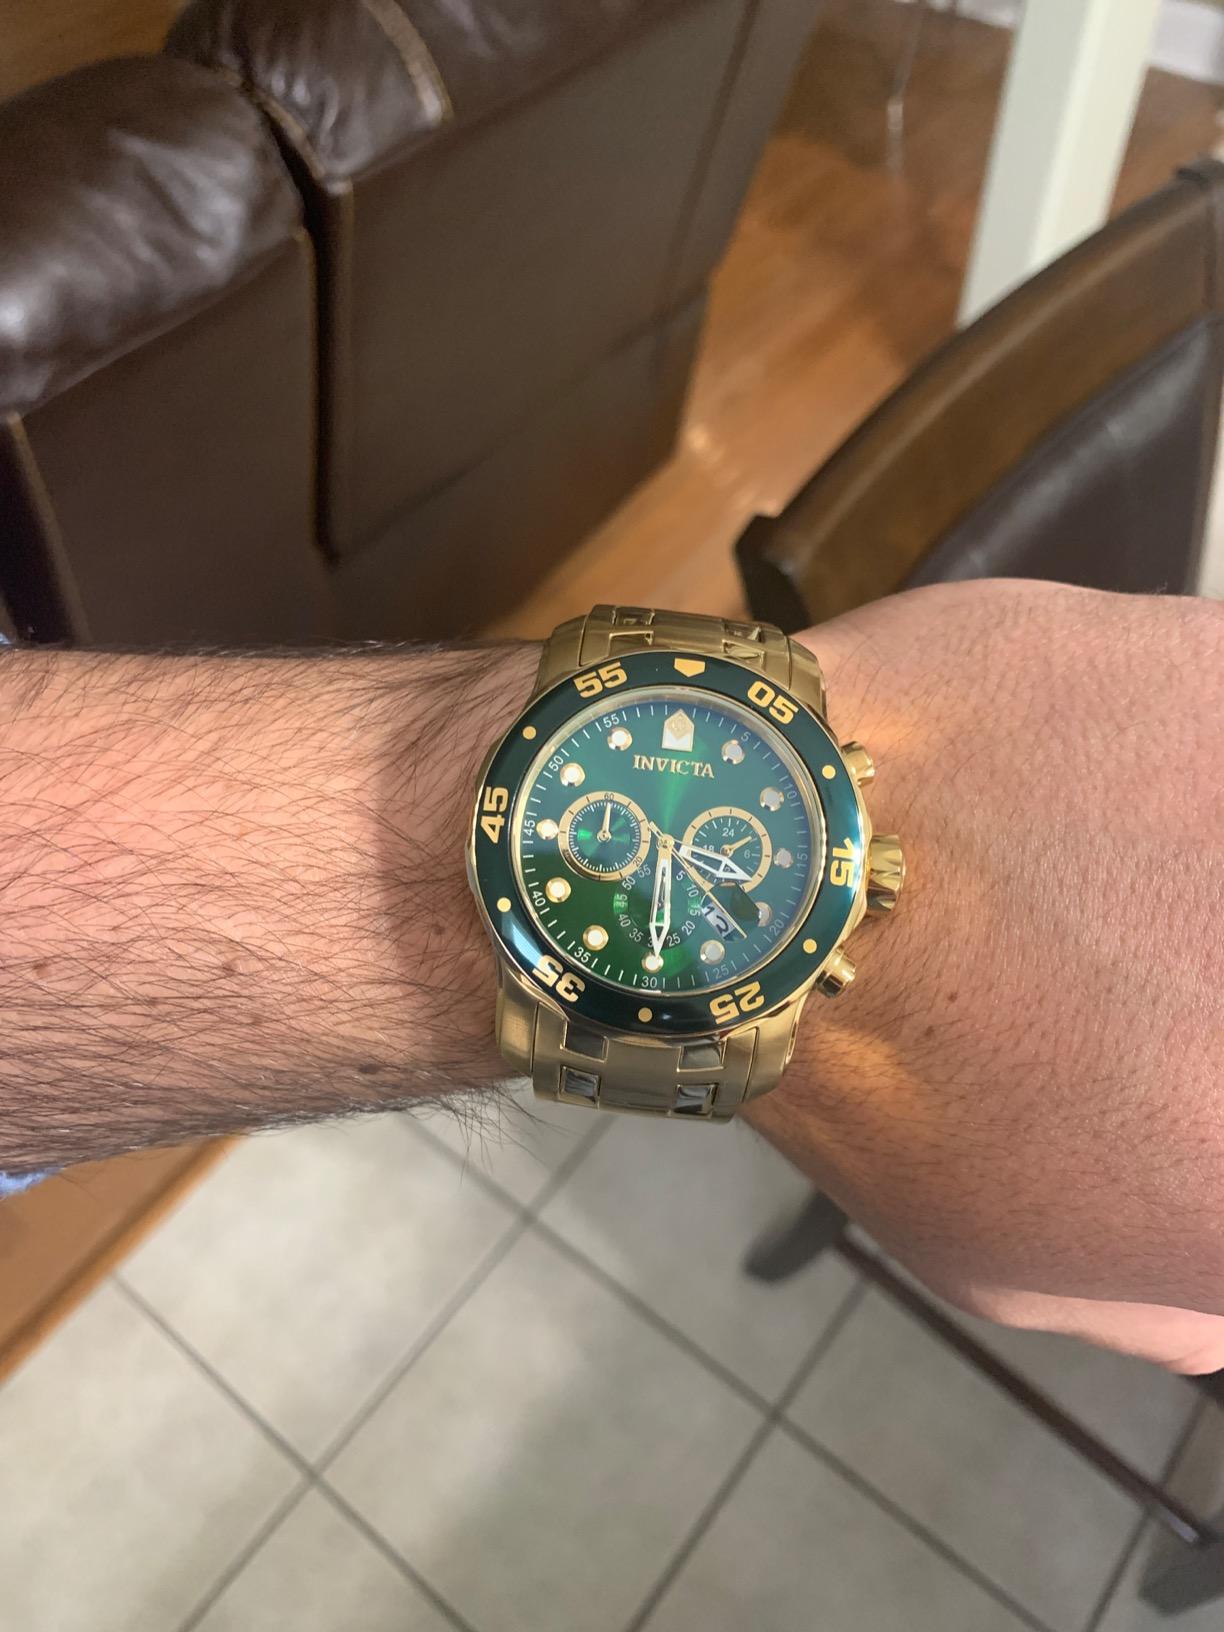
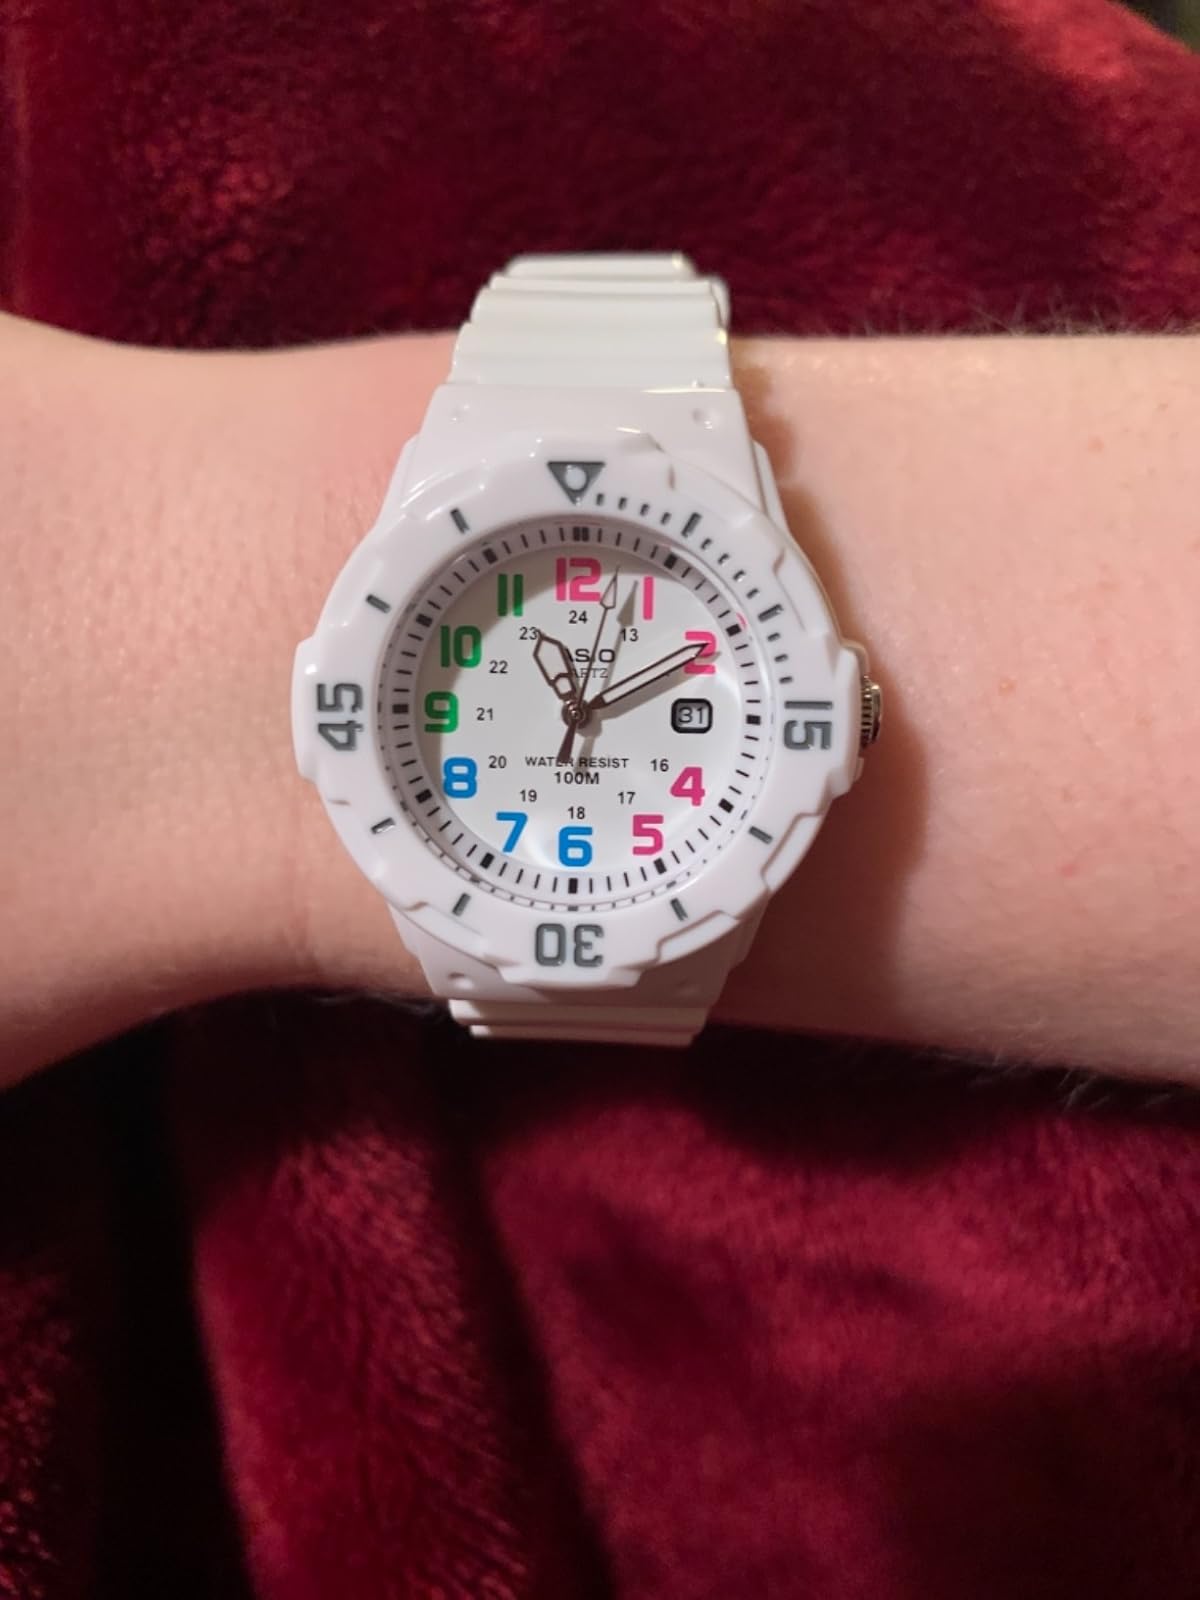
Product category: accessories_watch
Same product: no